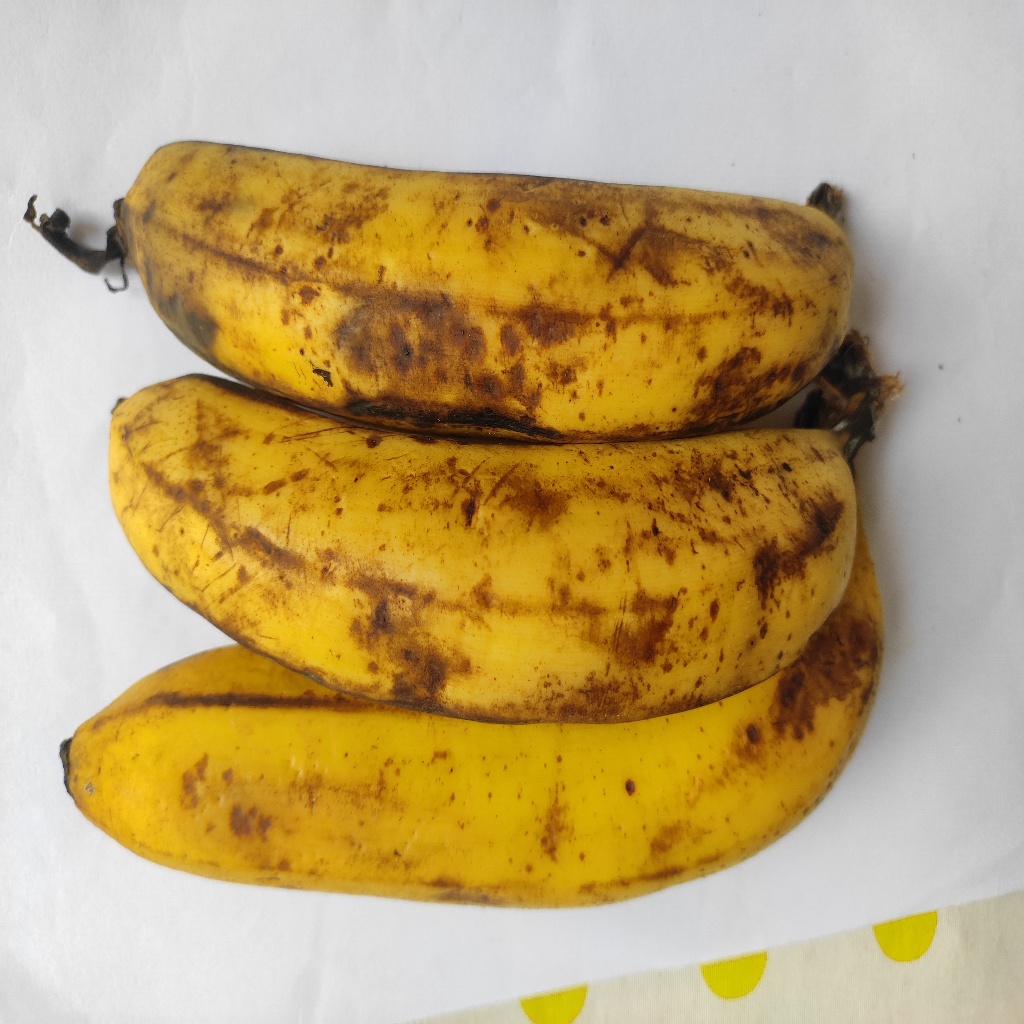
Crop: banana
Quality class: Class_B